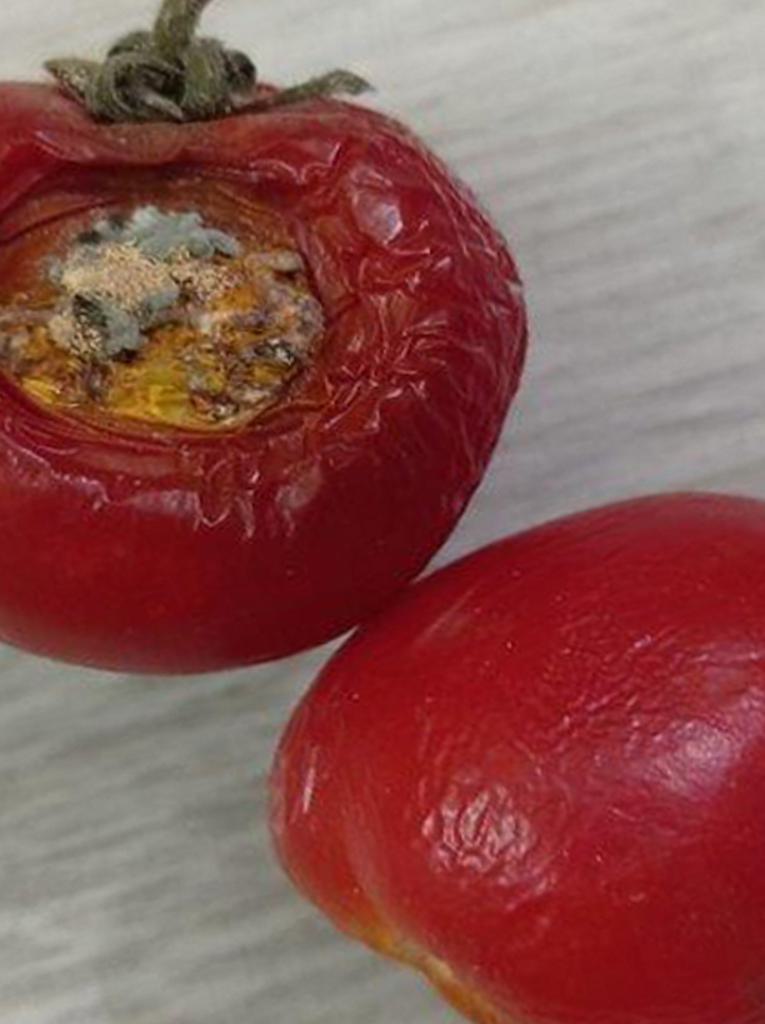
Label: Rotten